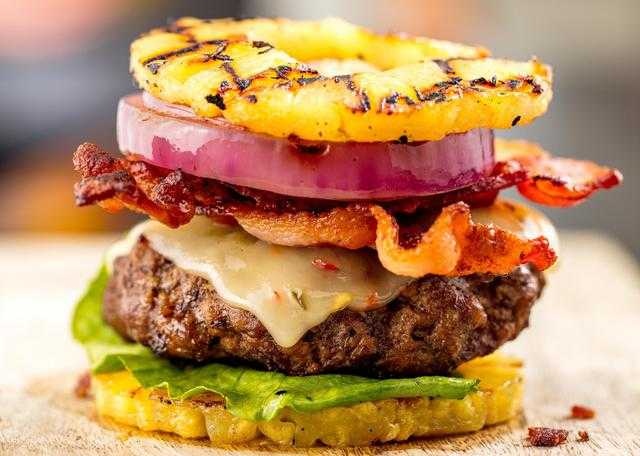
Label: Pineapple